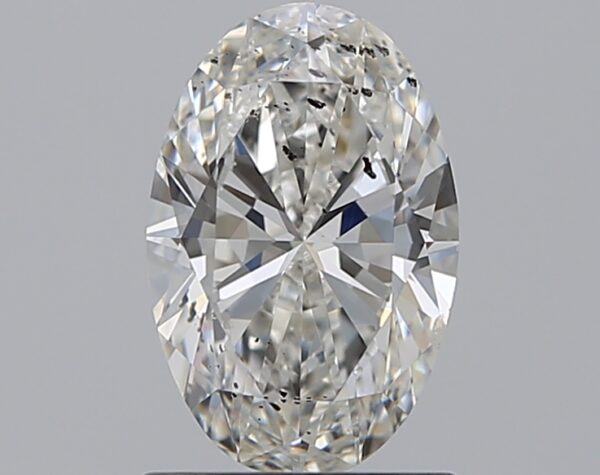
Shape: oval
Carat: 1.02
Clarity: SI2
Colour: H
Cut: EX
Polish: EX
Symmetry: EX
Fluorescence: F
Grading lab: GIA
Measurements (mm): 8.35 x 5.46 x 3.36